Henrietta Catherine Agnes of Anhalt-Dessau

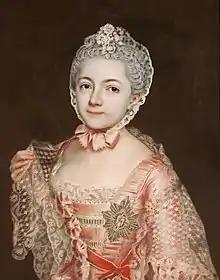
Princess Agnes of Anhalt-Dessau

Henrietta Catherine Agnes of Anhalt-Dessau (born 5 June 1744 in Dessau; died 15 December 1799 in Dessau) was a princess of Anhalt-Dessau by birth, Dean of Herford Abbey and by marriage Baroness of Loën.